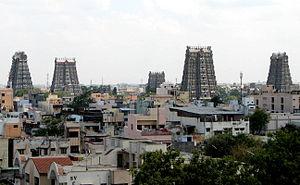
Madurai et vue des gopurams du temple de Mînâkshî, état du Tamil Nadu, Inde